North Avenue Congregational Church

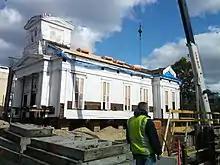
Workers prepare to relocate the North Prospect Church, future home of Lesley University's College of Art and Design

The building's simple, rectangular plan was originally four bays deep with a tall, multi-stage spire surmounting a projecting entrance portico; it then resembled Charles Bulfinch's New South Church in Boston (1814) though in Greek Revival form with Egyptian columns. The addition of a chancel and transepts in 1872 created a cruciform plan. The original three-stage tower and spire, similar to that of the New South Church, was damaged in a storm, and in 1906 its upper two round stages and spire were replaced with a square belfry and a copper dome. Today's eight-faceted spire was built in 1964 after the dome was struck by lightning and caught fire, and now only the pedimented first stage of the original steeple remains.